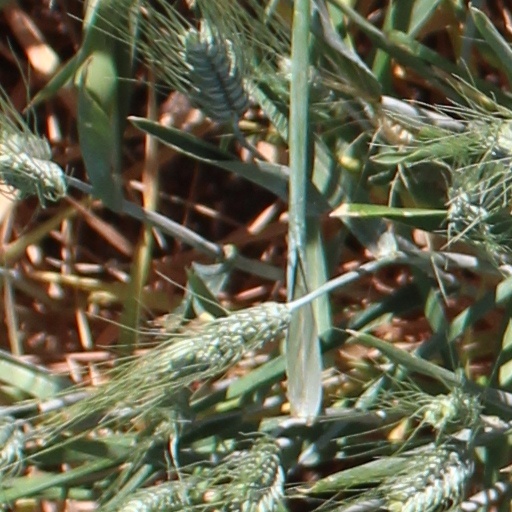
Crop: wheat